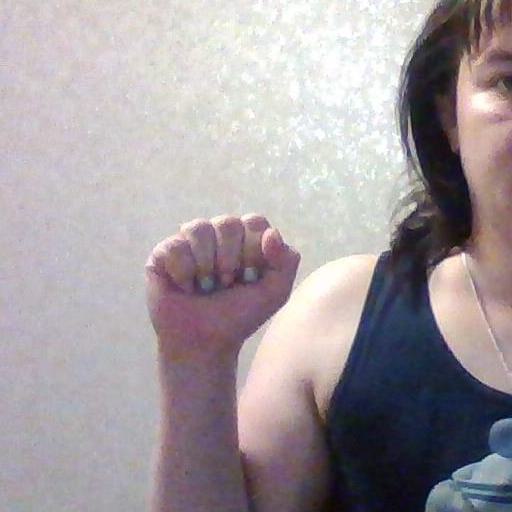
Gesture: fist